International Security Assistance Force

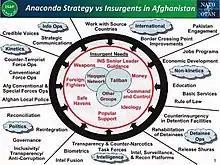
Anaconda Strategy vs the insurgents as of 20 October 2010

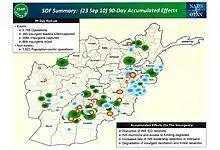
SOF 90‑Day Accumulated effect (23 Sep 10).

Colombia had planned to deploy around 100 soldiers in spring 2009. These forces were expected to be de-mining experts. General Freddy Padilla de Leon announced to CBS News that operators of Colombia's Special Forces Brigade were scheduled to be deployed to Afghanistan in either August or September 2009. However, the Colombians were not listed as part of the force as of June 2011.